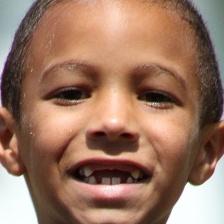
Label: faces